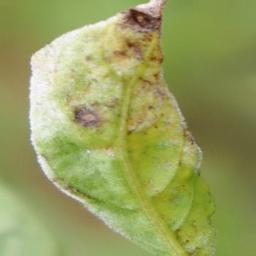
Label: powdery mildew